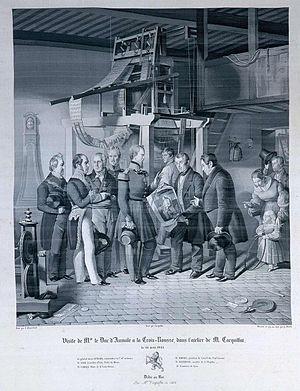
L’histoire de la soierie à Lyon comprend l'étude de l'ensemble des acteurs de l'industrie de la soie à Lyon. Le secteur soyeux lyonnais tout au long de son histoire comprend toutes les étapes de la fabrication et de la vente d'un tissu en soie à partir de la soie grège : filature, création d'un motif, tissage, apprêt, commercialisation. L'ensemble du secteur est dénommé la « Fabrique ».